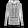
Label: Pullover